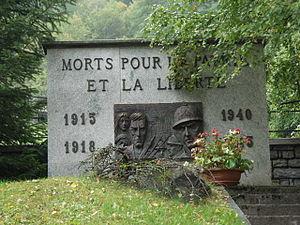
Monuments aux morts de la Seconde Guerre mondiale à Rhêmes-Saint-Georges (Vallée d'Aoste - Italie)
Rhêmes-Saint-Georges est une commune alpine du Val de Rhêmes, en Vallée d'Aoste, en Italie du Nord-Ouest, située dans le parc national du Grand Paradis, dans le moyen Val de Rhêmes.